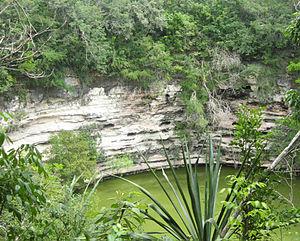
Chichen Itza - Mexique - Cénote Sacré Photo personnelle (ZeBBy) prise le 10 octobre 2004, Mexique Sous licence GFDL ZeBBy octobre 2004
Chichén Itzá est une ancienne ville maya située entre Valladolid et Mérida dans la péninsule du Yucatán, au Mexique. Chichén Itzá fut probablement, au Xᵉ siècle, le principal centre religieux du Yucatán ; il reste aujourd’hui l’un des sites archéologiques les plus importants et les plus visités de la région. Le site a été classé au patrimoine mondial de l'UNESCO en 1988, et a été élu, le 7 juillet 2007, comme l'une des sept nouvelles merveilles du monde après un vote controversé organisé par la New Seven Wonders Foundation.